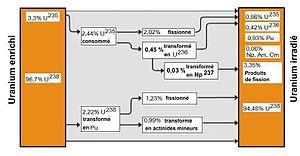
Schéma de transformation du combustible en réacteur à neutrons thermiques
Les actinides sont une famille du tableau périodique comprenant les 15 éléments chimiques allant de l'actinium au lawrencium. Ces métaux lourds tirent leur nom de l'actinium, premier de la famille, en raison de leurs propriétés chimiques apparentées. On les désigne parfois sous le symbole chimique collectif An, qui représente alors n'importe quel actinide. Ce sont tous des éléments du bloc f, hormis le lawrencium, qui appartient au bloc d. Contrairement aux lanthanides, qui appartiennent également au bloc f, les actinides présentent un nombre de valences sensiblement plus variable. Ils ont tous un rayon atomique et un rayon ionique élevés, et leurs propriétés physiques sont particulièrement diversifiées. Ainsi, alors que les actinides de numéro atomique élevé se comportent chimiquement comme des lanthanides, ceux du début de la famille, allant du thorium au neptunium, ont une chimie évoquant par certains aspects celle des métaux de transition.